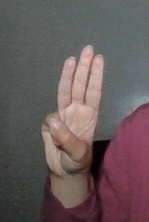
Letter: thaa